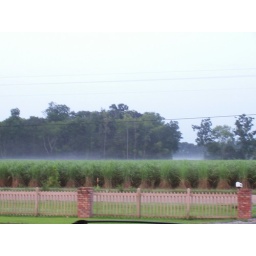
Morning due over the sugar can field across from the house